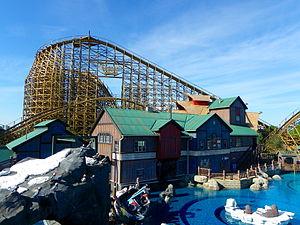
Wodan - Timburcoaster, Europa-Park, Rust, Bade-Wurtemberg, Allemagne.
Wodan - Timburcoaster est un parcours de montagnes russes en bois du parc à thèmes Europa Park, situé en Allemagne. L'attraction est le 11ᵉ parcours de montagnes russes du parc, ce qui permet à Europa Park d'avoir le record du plus grand nombre de montagnes russes dans un parc européen. Conçue par l'architecte Frédéric Pastuszak, elle a ouvert le 31 mars 2012 dans le quartier islandais du parc.